Churchill War Rooms

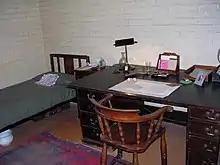
The Cabinet War Rooms office-bedroom of Brendan Bracken, Churchill's Minister of Information.

On 22 October 1940, during the Blitz bombing campaign against Britain, it was decided to increase the protection of the Cabinet War Rooms by the installation of a massive layer of concrete known as 'the Slab'. Up to 5 feet (1.5 metres) thick, the Slab was progressively extended and by spring 1941 the increased protection had enabled the Cabinet War Rooms to expand to three times their original size. While the usage of many of the War Rooms' individual rooms changed over the course of the war, the facility included dormitories for staff, private bedrooms for military officers and senior ministers, and rooms for typists or telephone switchboard operators.